Pedro Cerbuna

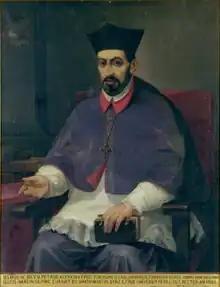
Pedro Cerbuna del Negro (1862) by Nicolás Ruiz de Valdivia

Pedro Cerbuna del Negro (27 February 1538 – 5 March 1597) was a Spanish monk, bishop of Tarazona and founder of the University of Zaragoza. He was born in Fonz and died in Calatayud.